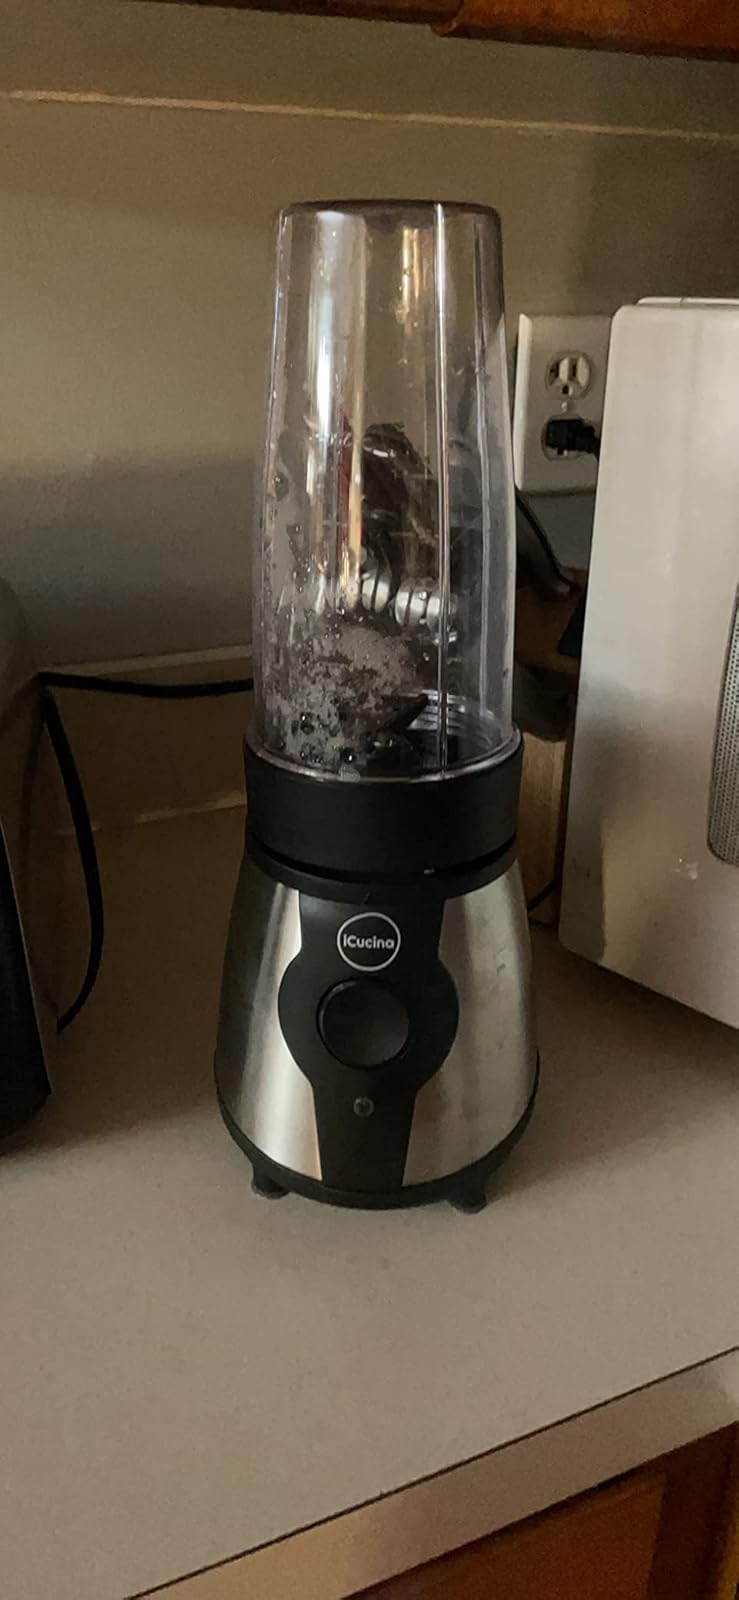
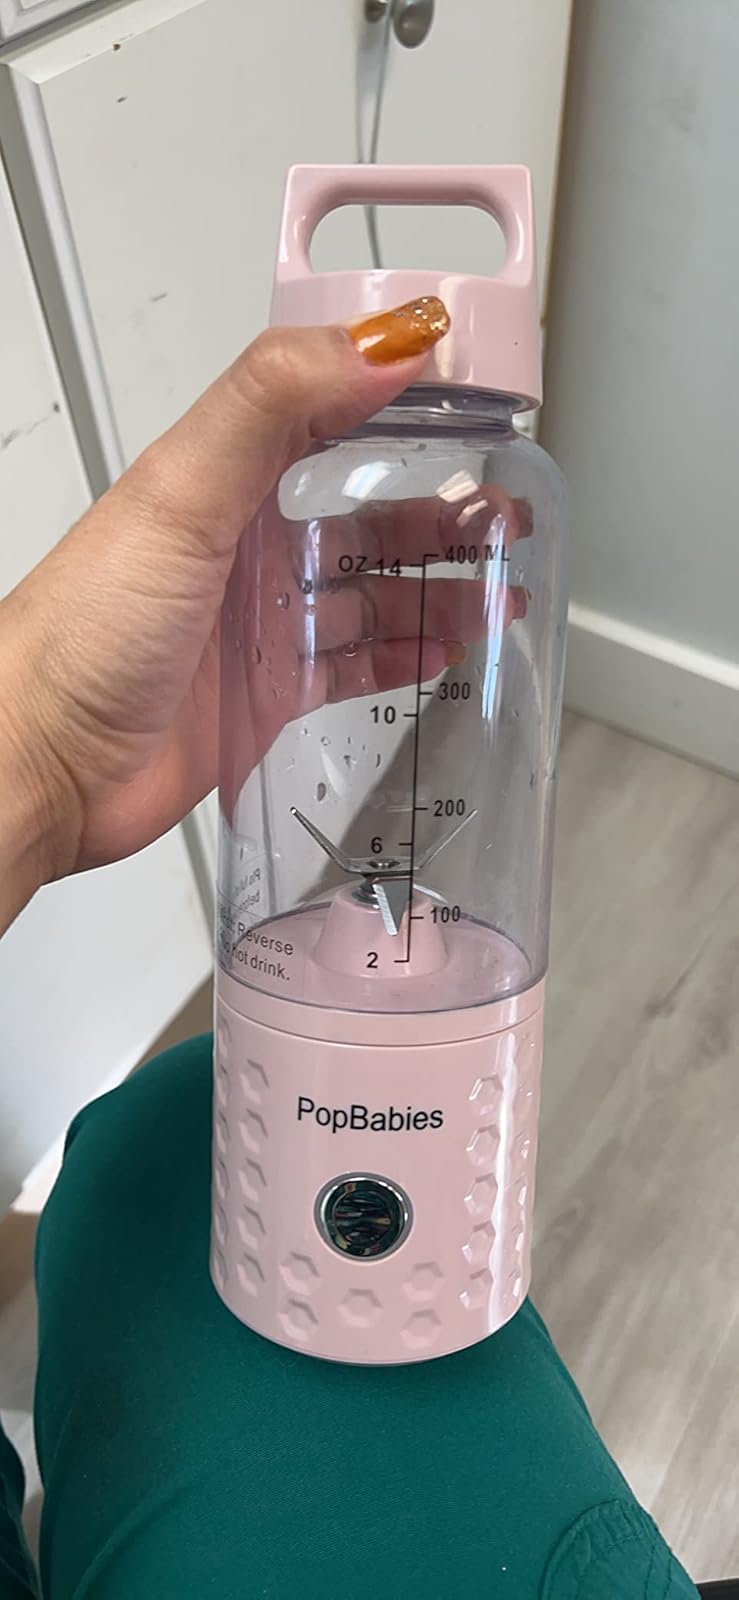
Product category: items_blender
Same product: no